Croatia in the Eurovision Song Contest 2012

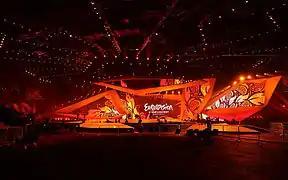
The Eurovision Song Contest 2012 took place at the Baku Crystal Hall in Baku, Azerbaijan

According to Eurovision rules, all nations with the exceptions of the host country and the "Big Five" (France, Germany, Italy, Spain and the United Kingdom) are required to qualify from one of two semi-finals in order to compete for the final; the top ten countries from each semi-final progress to the final. The European Broadcasting Union (EBU) split up the competing countries into six different pots based on voting patterns from previous contests, with countries with favourable voting histories put into the same pot. On 25 January 2012, a special allocation draw was held which placed each country into one of the two semi-finals, as well as which half of the show they would perform in. Croatia was placed into the second semi-final, to be held on 24 May 2012, and was scheduled to perform in the second half of the show. The running order for the semi-finals was decided through another draw on 20 March 2012 and Croatia was set to perform in position 10, following the entry from Slovenia and before the entry from Sweden.